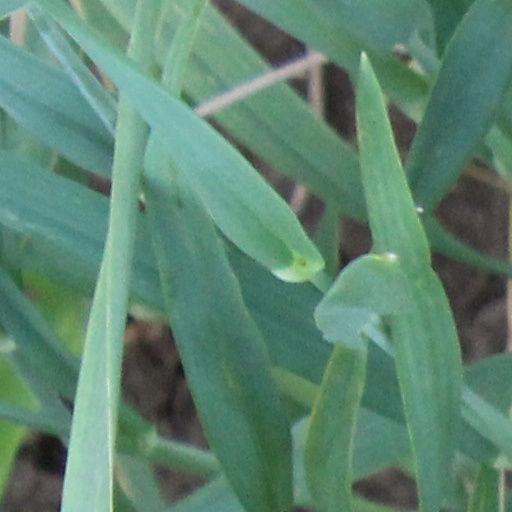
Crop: wheat